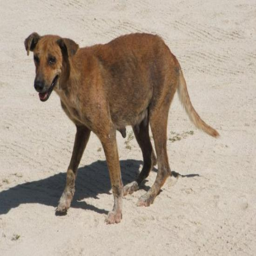
stray dogs on the main island .